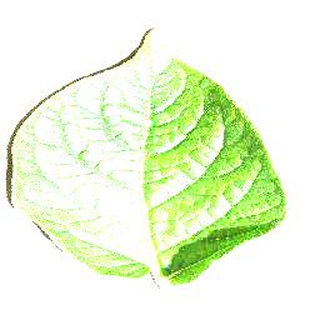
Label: healthy_potato